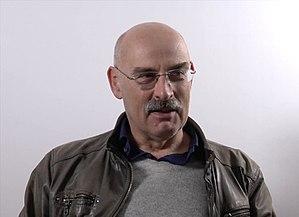
Maurizio Lazzarato, né en 1955, est un sociologue et philosophe italien indépendant, résidant à Paris.